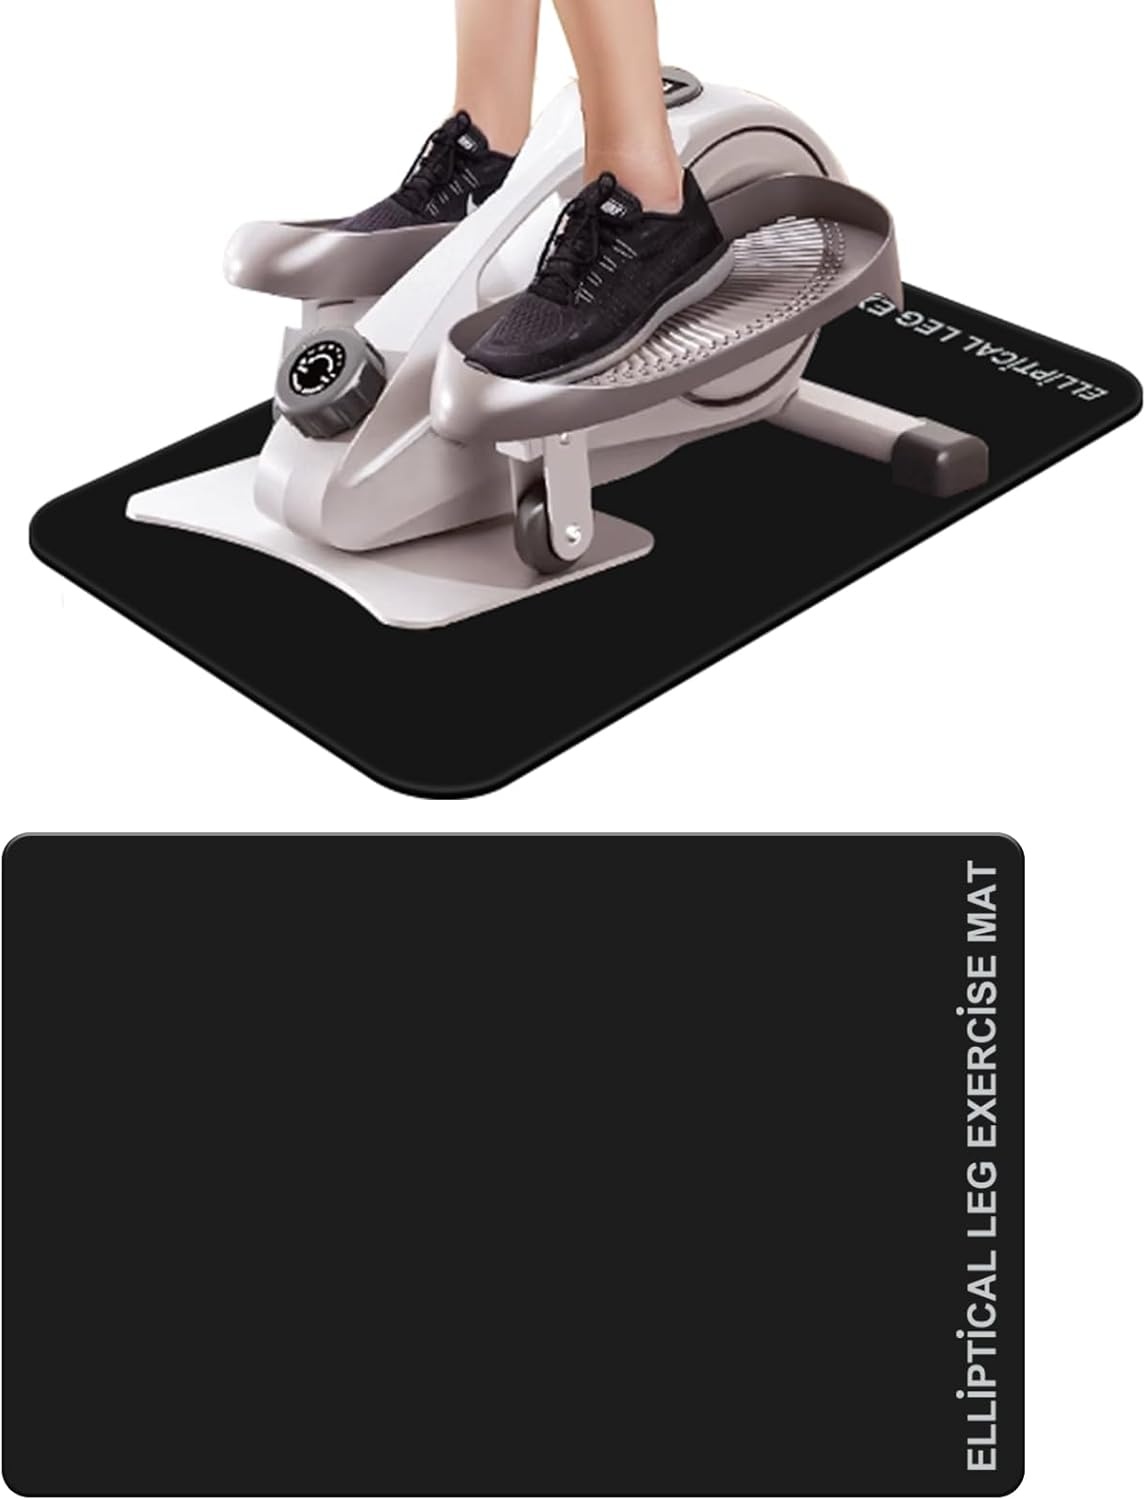
Non-Slip Elliptical Mat: Boost Stability, Protects Floor
Are you tired of your exercise machine slipping and sliding all over the place during your leg workouts? Say goodbye to that issue with the Lenpestia Leg Exerciser Machine Mat! This non-slip workout mat is specially designed for under desk ellipticals and ellipse machines to improve stability and protect your floors. Features: 1. Non-Slip Material: The Lenpestia workout mat is made from high-quality, non-slip material that provides a stable surface for your leg exerciser machine. Say goodbye to annoying movements and focus on your workout instead! 2. Floor Protection: This mat not only keeps your machine in place but also protects your floors from scratches, dents, and other damages. Now you can exercise with peace of mind, knowing both your machine and floors are safe. 3. Compatibility: Whether you have an under desk elliptical or an ellipse machine, this mat is the perfect fit for both. It provides a snug and secure base for your machine, ensuring a smooth and stable workout experience every time. 4. Durable Construction: Lenpestia products are known for their durability, and this workout mat is no exception. Made to withstand the rigors of daily use, you can trust that this mat will last through countless workouts without losing its grip. 5. Easy to Clean: Sweaty workout sessions are no match for this easy-to-clean mat. Simply wipe it down with a damp cloth after your workout to keep it looking fresh and ready for the next session. Say goodbye to wobbly machines and scratched floors with the Lenpestia Leg Exerciser Machine Mat. Add this must-have workout accessory to your home gym today and experience a more stable and enjoyable workout every time!
Brand: GearMustHave
Category: Sporting Goods > Fitness & General Exercise Equipment > Exercise Equipment Mats > Elliptical Trainer Mats